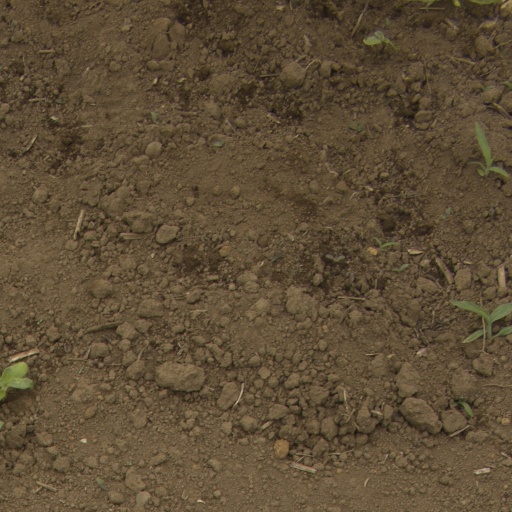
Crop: Jerusalem artichoke